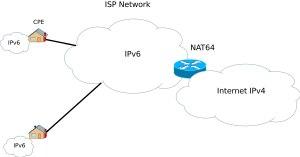
La transition d'IPv4 vers IPv6 est un processus qui vise au remplacement progressif du protocole IPv4 par IPv6 sur Internet.